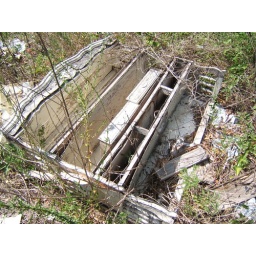
Some photos taken near my house by some train tracks.